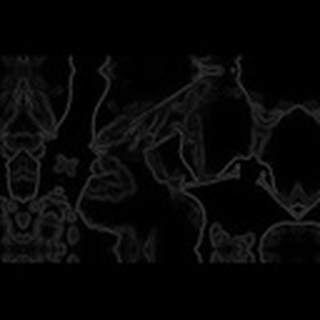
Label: cotton_target_spot